GoldenEye 007 (1997 video game)

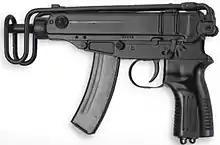
A variant of the Škorpion, which inspired the visual design of the Klobb

Because the team assumed they could use anything from the "James Bond" universe, the multiplayer mode features characters that appear in previous "Bond" films. Actors who portrayed Bond in previous films were playable during development, but were removed because Rare was unable to get Sean Connery's permission to use his likeness. Despite their fictional names, most weapons were modelled after real-world firearms such as the Walther PPK, the AK-74, and the FN P90. The Klobb was inspired by the Škorpion, a Czechoslovak submachine gun with a folding stock. Its name was chosen to honor Ken Lobb, who was Rare's Nintendo-side producer and contact at the time. Another weapon, the DD44 Dostovei (modeled after Tokarev pistol), was named after Doak's initials. Adrian Smith, the game's third and last artist, who had already worked on some games at Rare, was in charge of producing visual effects such as muzzle flashes and explosions. He mentioned the 1995 film "Heat" as an influence.